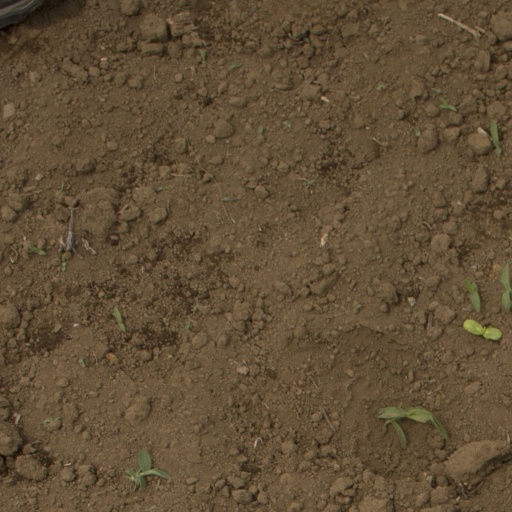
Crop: Jerusalem artichoke